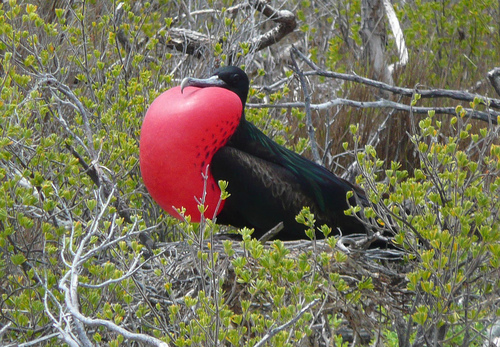
this bird has a large, puffed up red belly with black wings and a curved beak.
this large bird has a dark brown underbelly, dark green on its head, wings, and tail, a large grey beak that the top curves down, and its whole chest is bright red and puffs way out.
this is a black bird with a long downward pointing white beak.
this bird is mostly black with a beautiful red belly, the bird does also have a long beak.
this is a large black bird with a heart shaped red breast and hooked bill.
this bird has wings that are black and has a big red chest
this large bird has a very puffy, bright red breast and belly, black body with black wings and a long black bill that is curved at the end.
this bird has a huge, bright red breast and belly, and a sharp bill that curves down.
this bird has wings that are black and has a red chesta large black bird, with an inflated red breast, and a pointed bill.
Species: Frigatebird